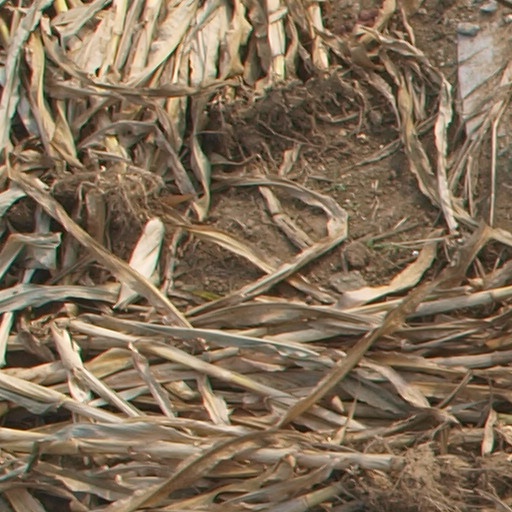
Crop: maize; corn